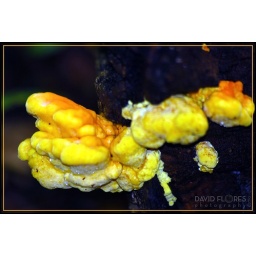
The yellow orange really stood out in the dark brown/green wet late summer forest.